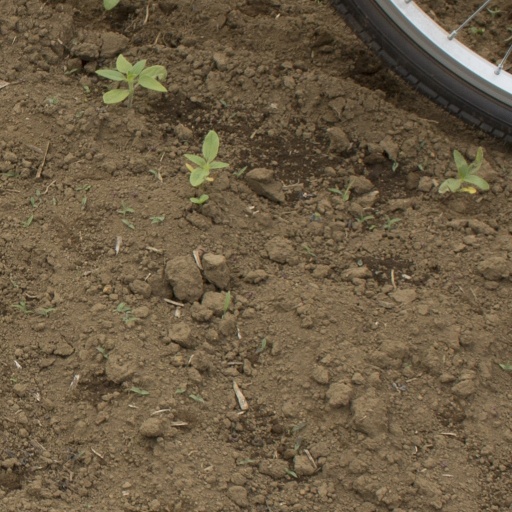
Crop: Jerusalem artichoke